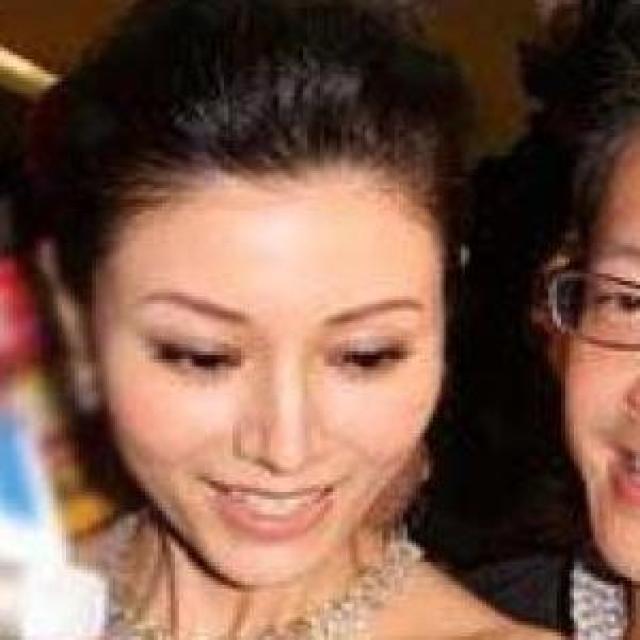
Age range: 21-44